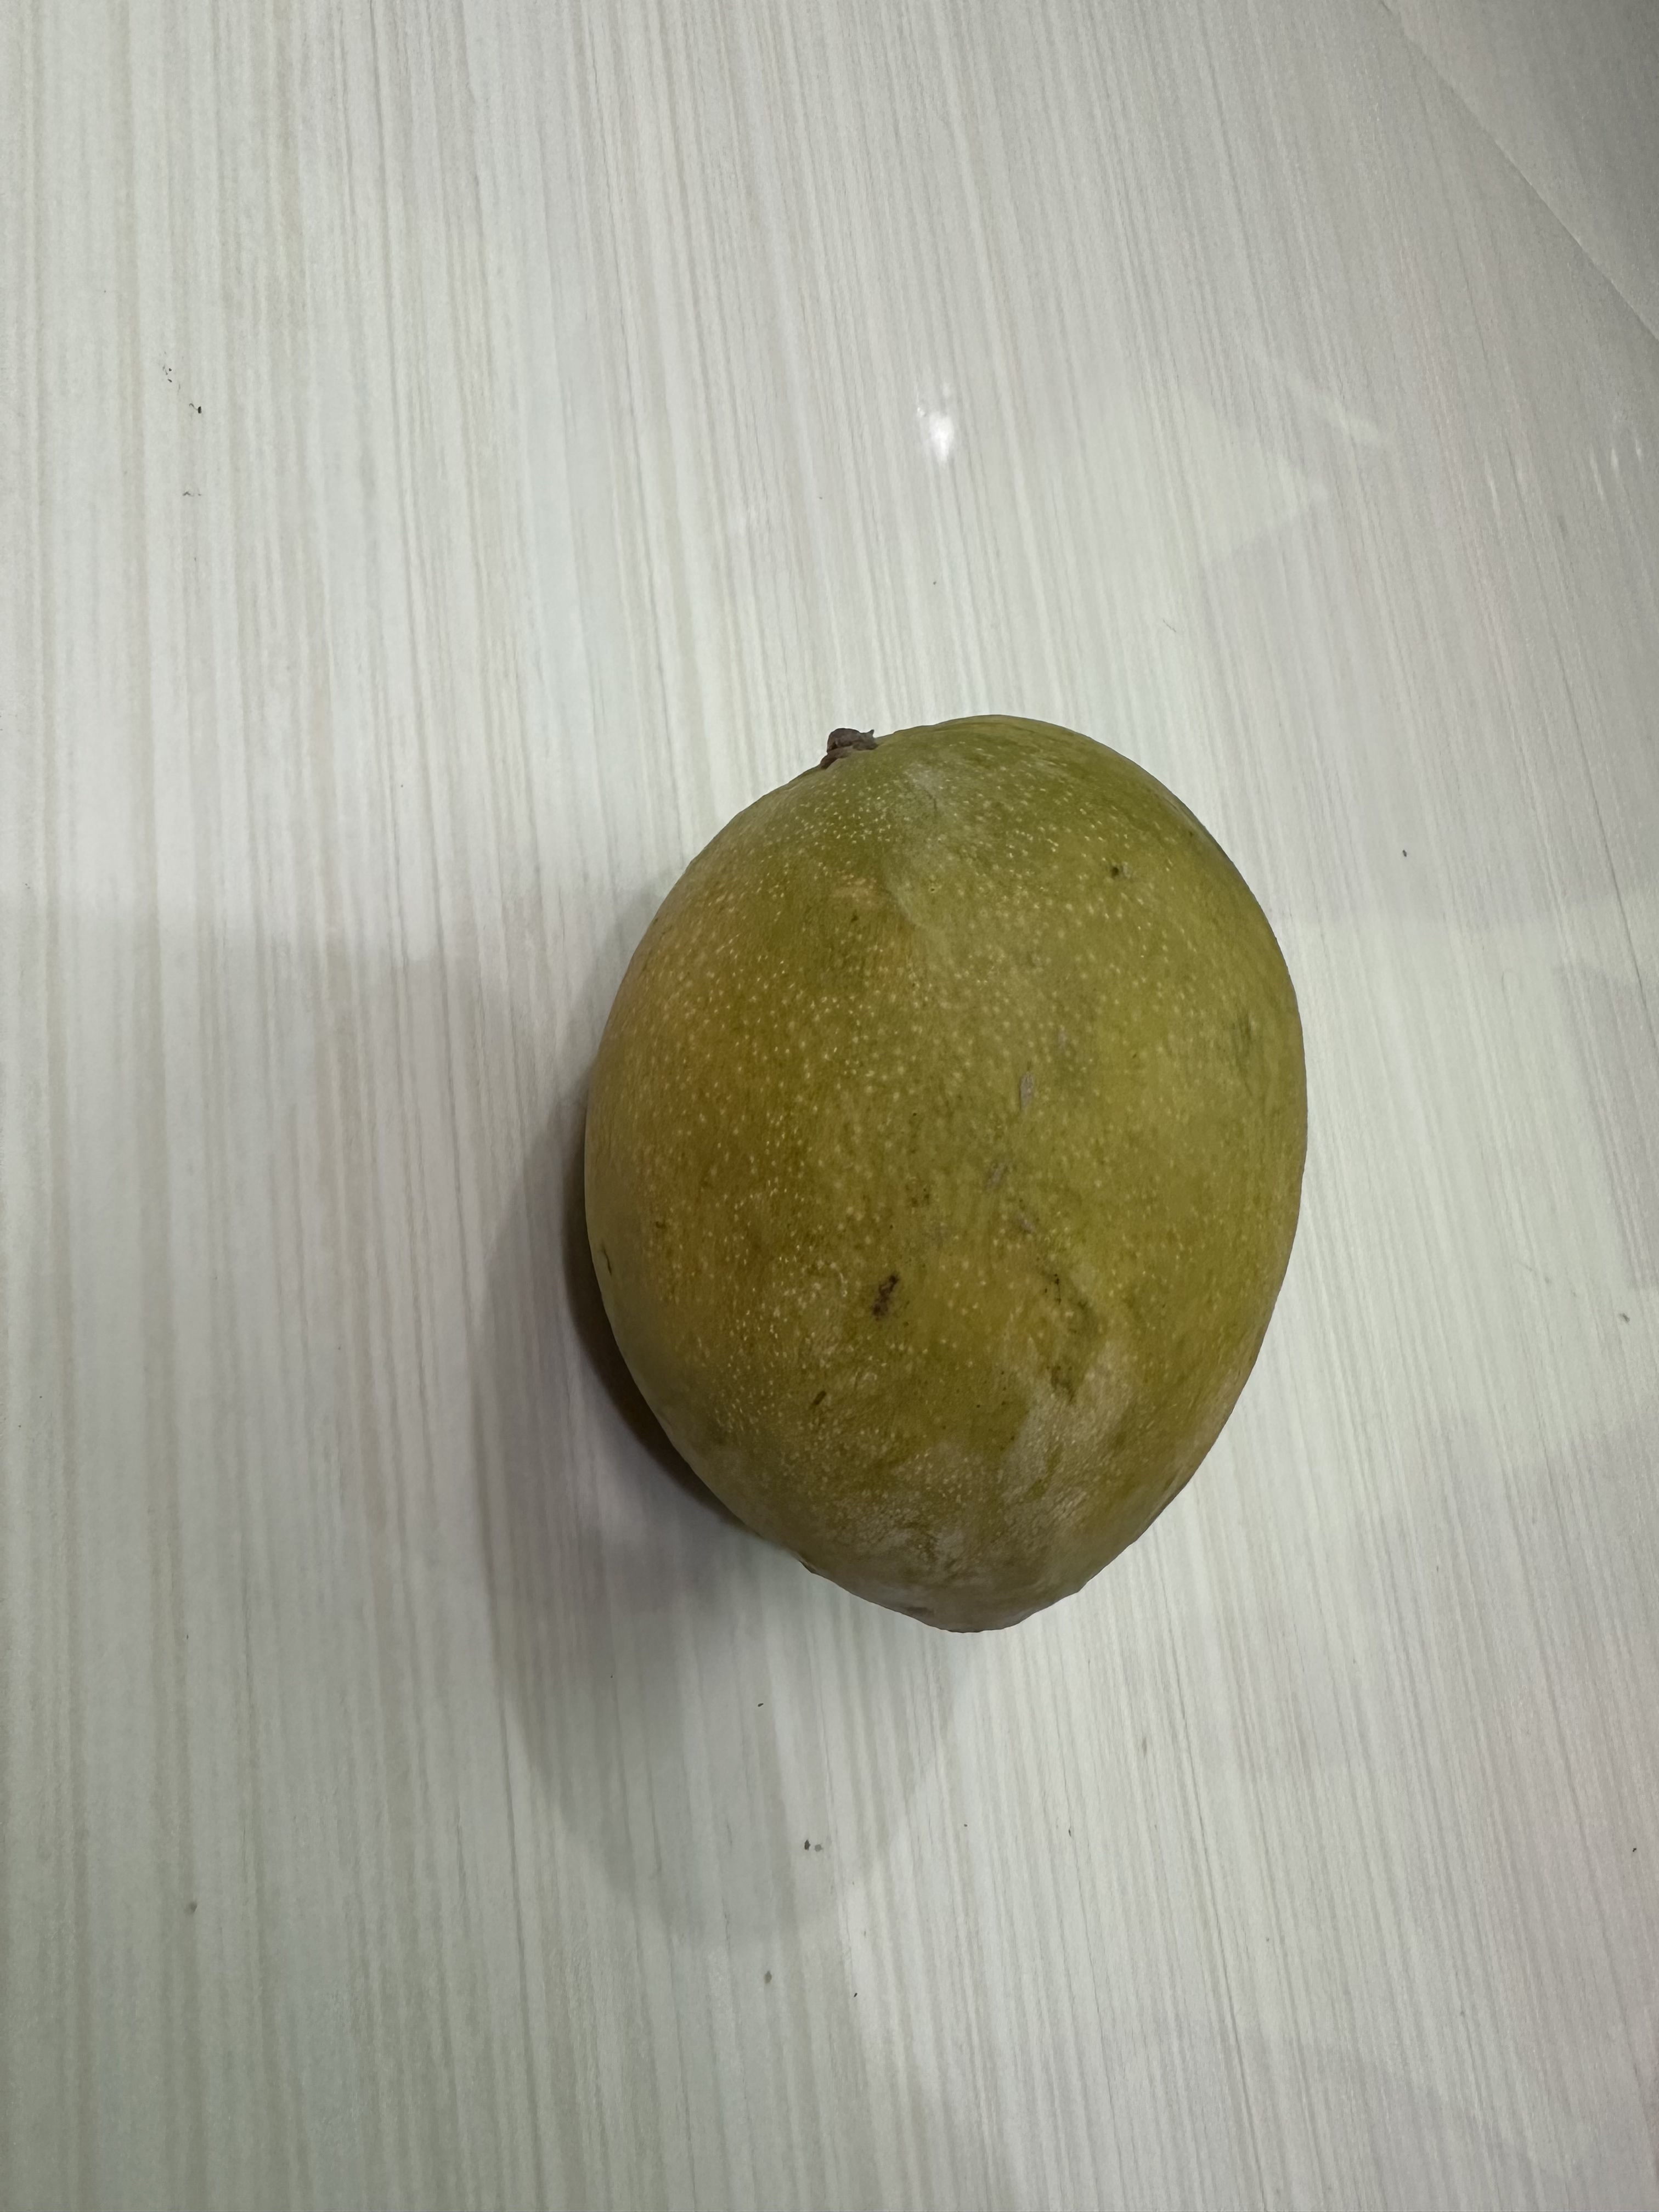
Mango variety: Bari-4